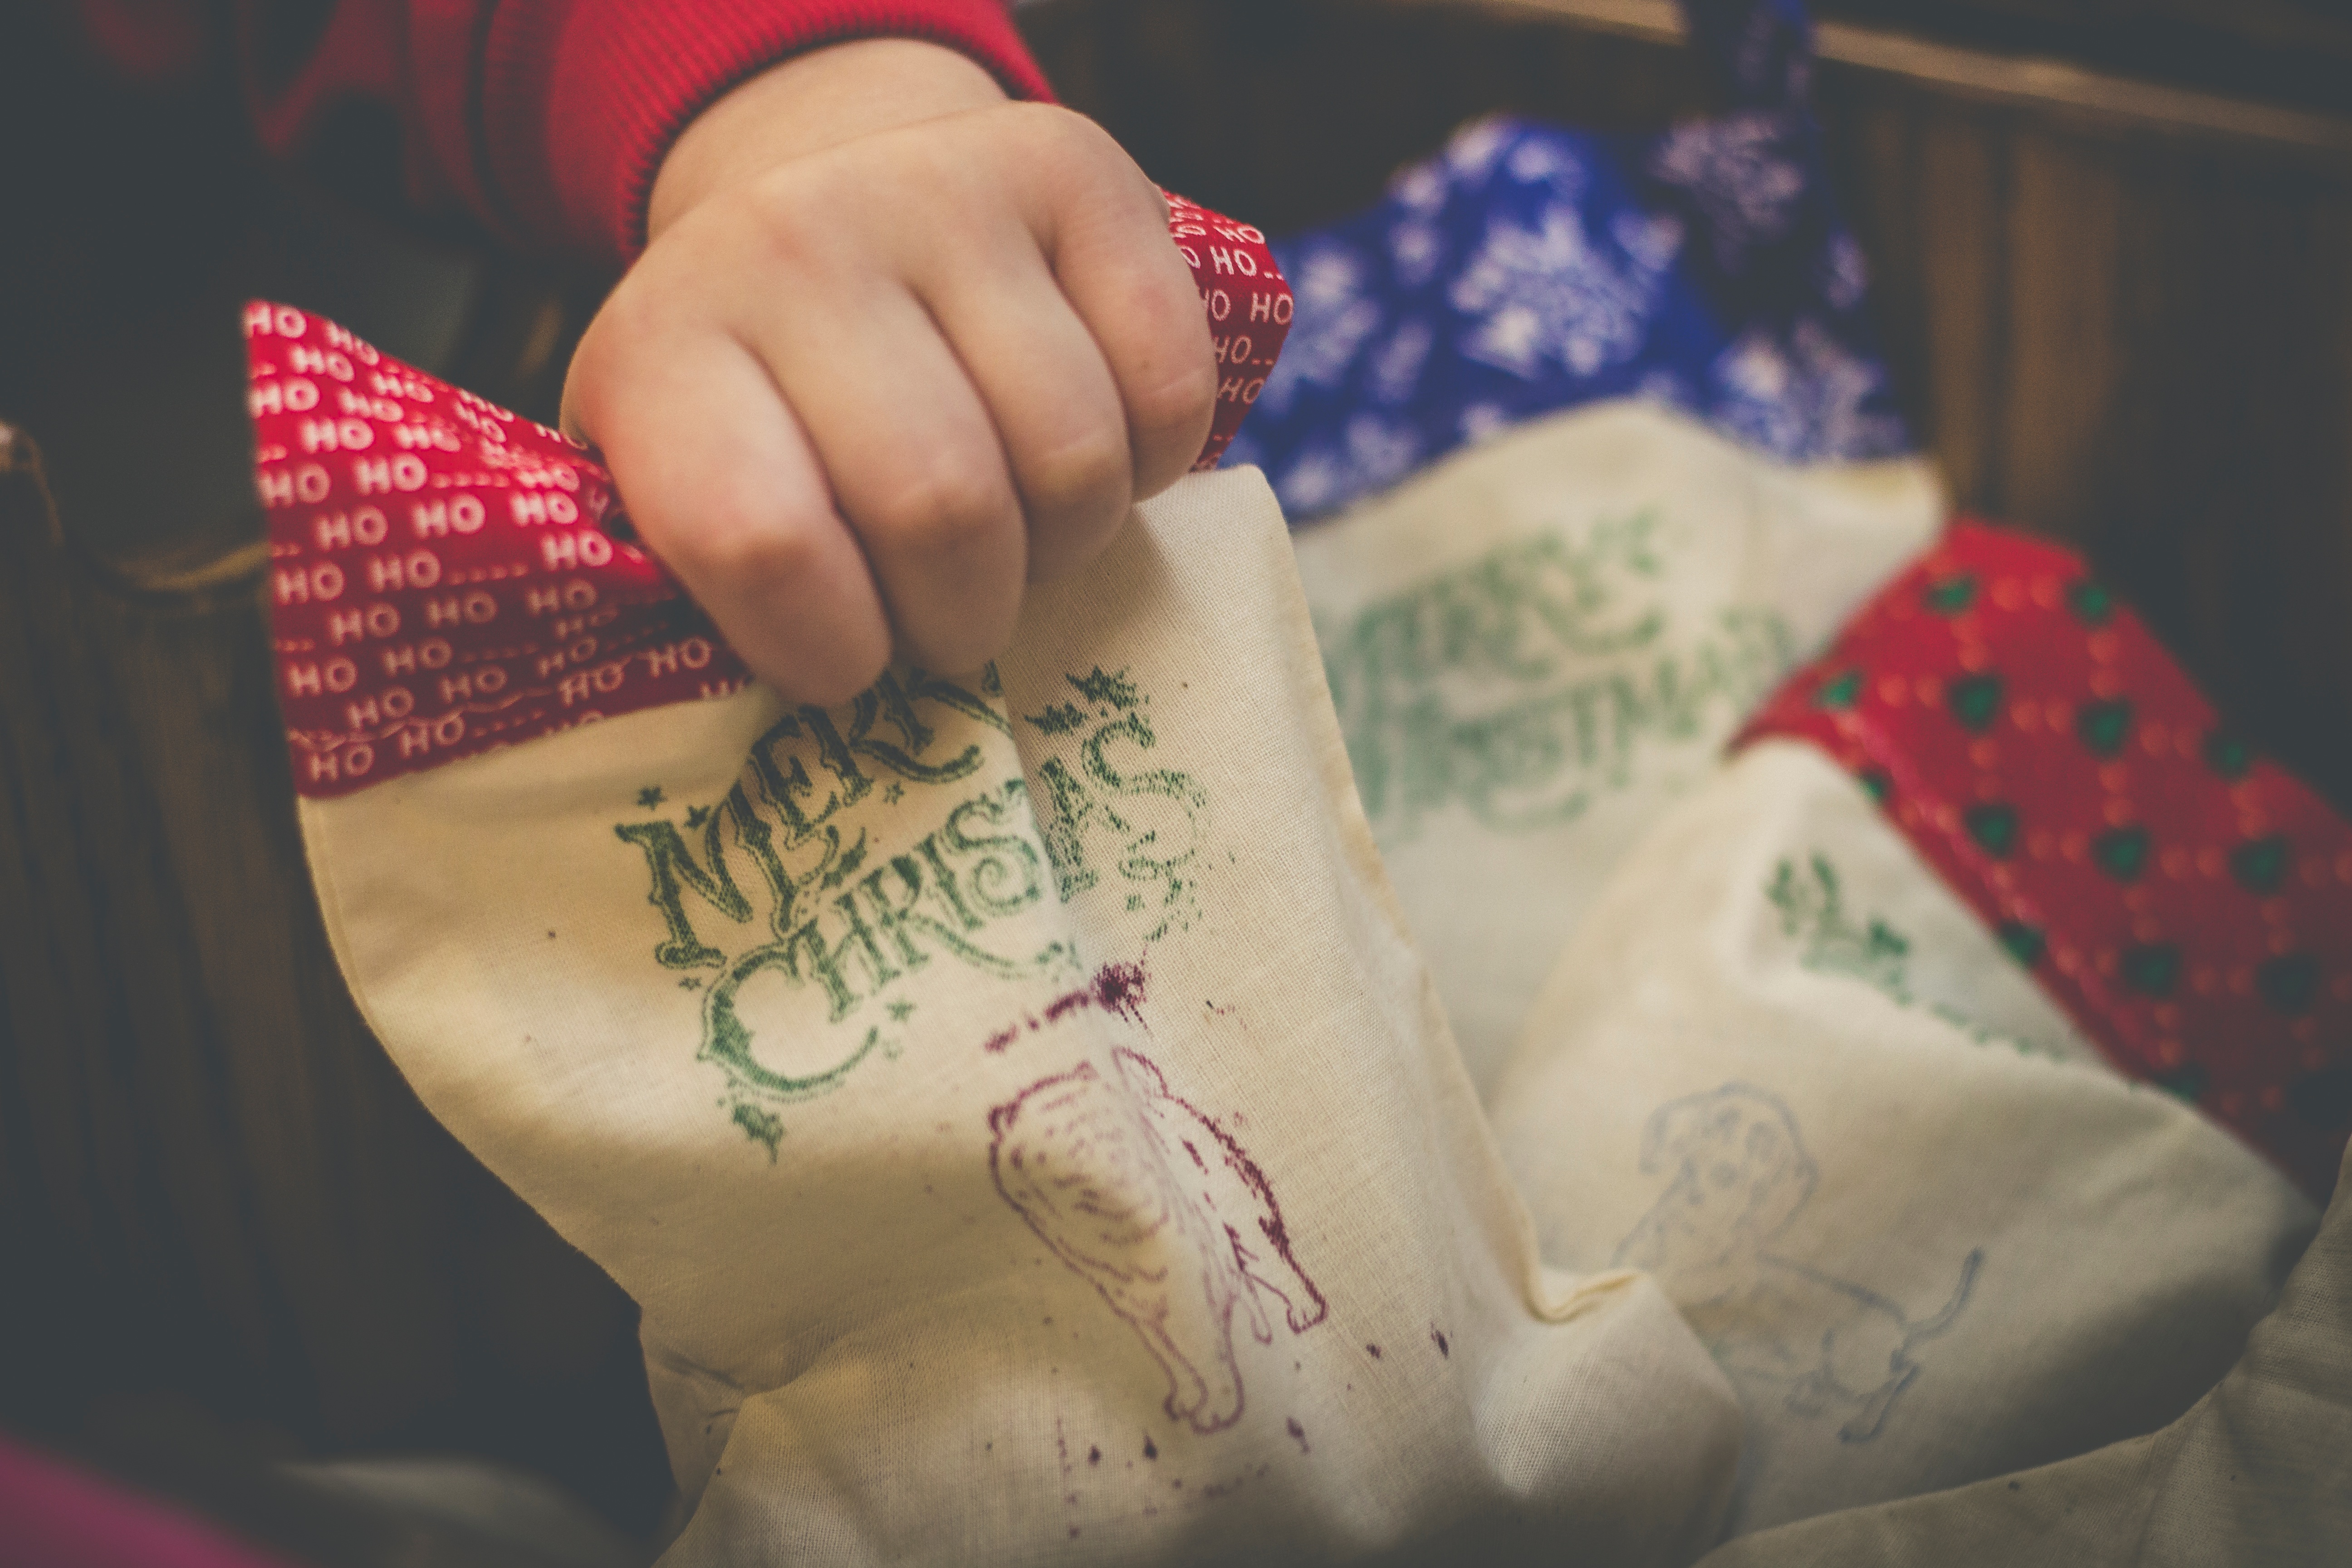
hand, pattern, finger, tattoo, color, pink, arm, art, design, skin